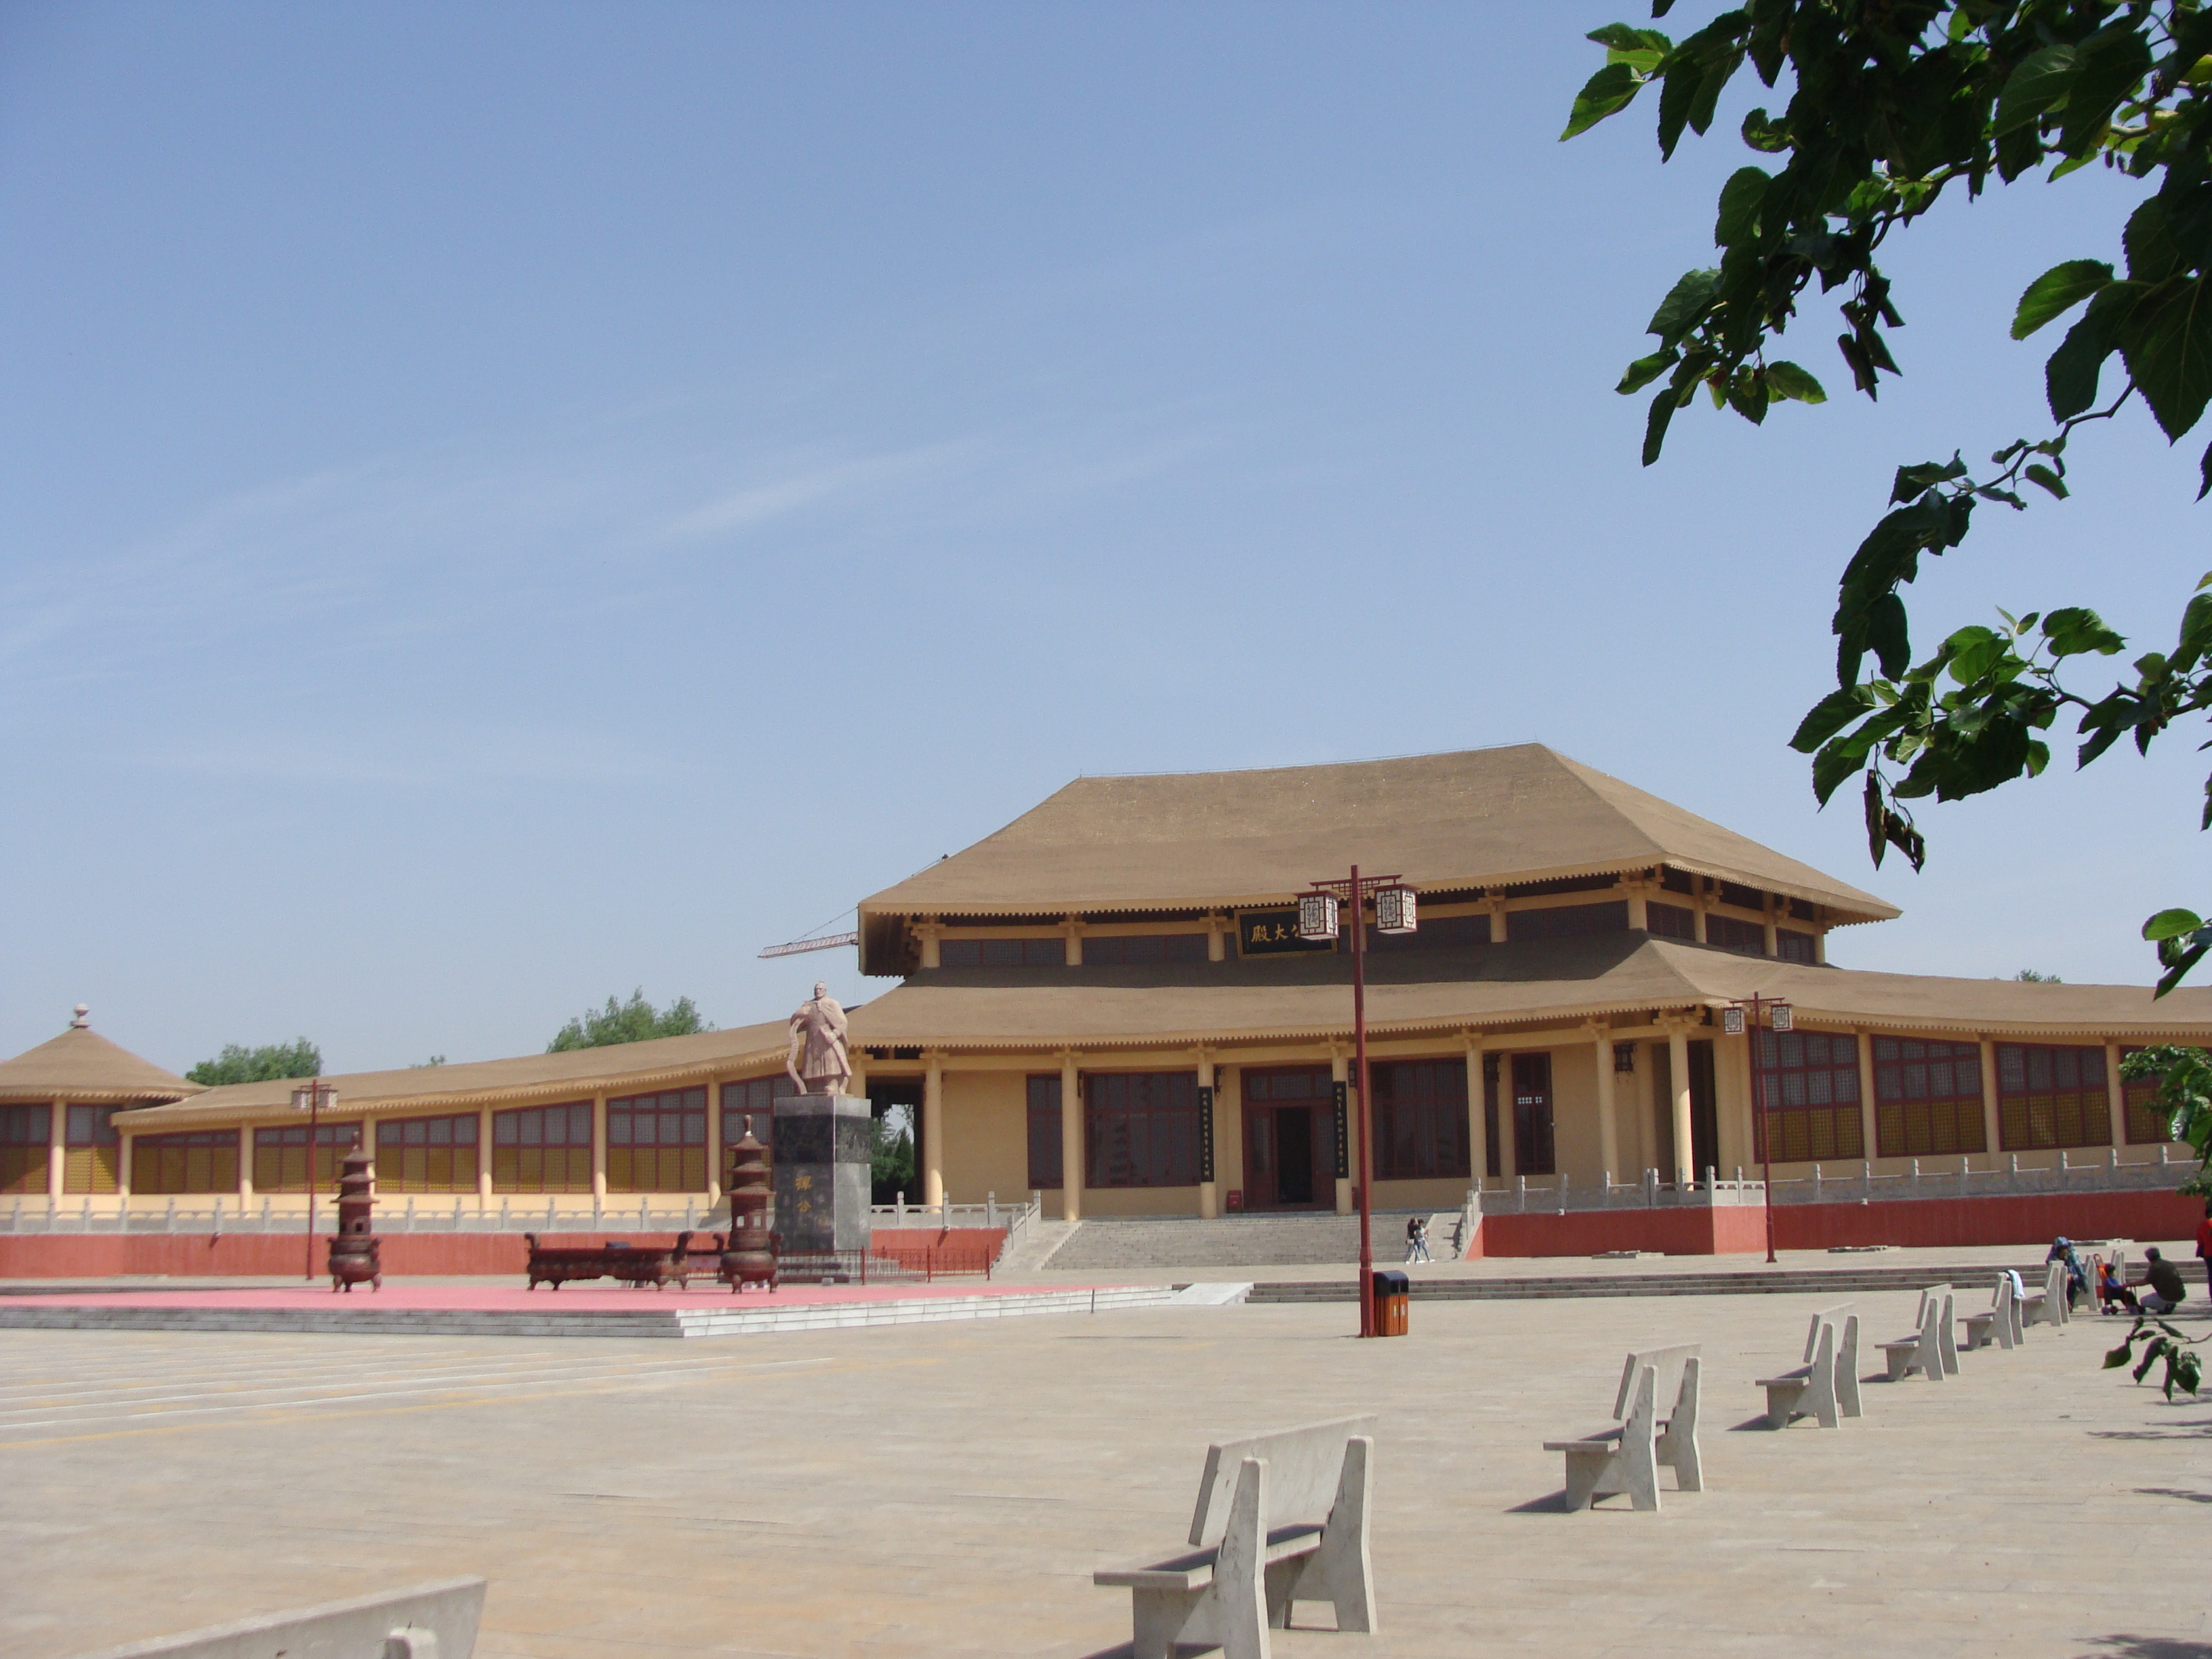
leaves, property, real estate, estate, roof, building, official residence, facade, elevation, plaza